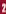
Number: 2